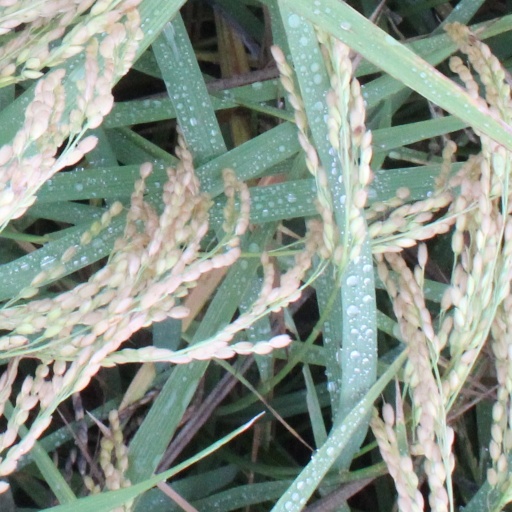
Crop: rice